Hans-Adam I, Prince of Liechtenstein

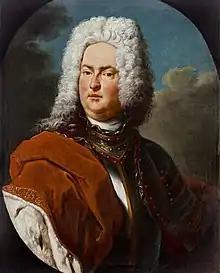
Portrait by Peter van Roy,

Hans-Adam I (Johann Adam Andreas; 16 August 1662 – 16 June 1712) was the son of Karl Eusebius, Prince of Liechtenstein (1611–1684) and Princess Johanna Beatrix of Dietrichstein (1625–1676).